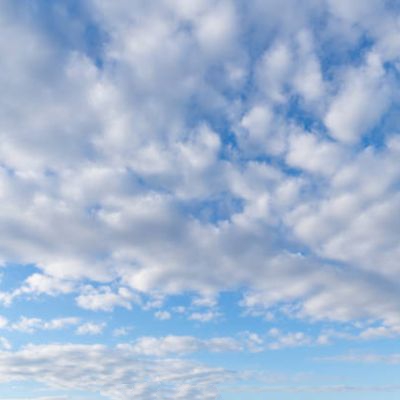
Cloud type: Cirrocumulus (Cc)